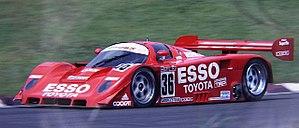
La Toyota 92C-V est une voiture de course construite par Toyota destinée à participer aux 24 Heures du Mans ainsi qu'au championnat du Japon de sport-prototypes
Les 500 Miles de Fuji 1992, disputées le 26 juillet 1992 sur le Fuji Speedway, ont été la troisième manche du Championnat du Japon de sport-prototypes 1992.
Le Championnat du Japon de sport-prototypes 1992 est la 10ᵉ et dernière saison du Championnat du Japon de sport-prototypes. Il s'est couru du 19 avril 1991 au 1ᵉʳ novembre 1992, comprenant six épreuves.